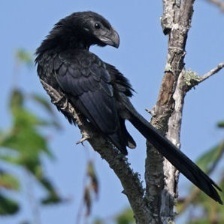
Species: GROVED BILLED ANI
Scientific name: CROTOPHAGA SULCIROSTRIS